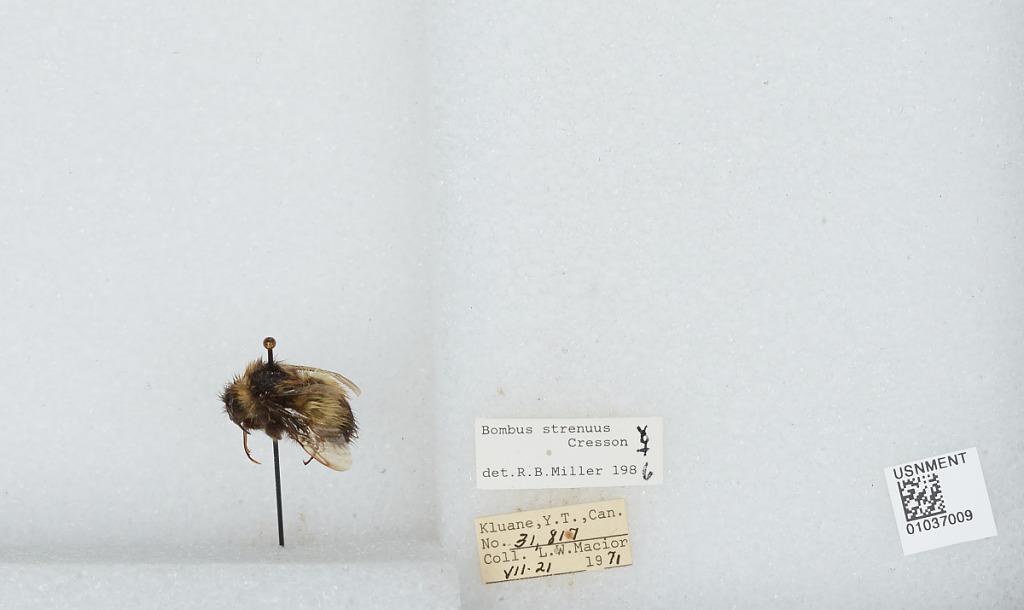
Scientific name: Bombus (Alpinobombus) neoboreus Sladen
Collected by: L. Macior
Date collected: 1971-7-21
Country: Canada
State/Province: Yukon Territory
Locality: Kluane
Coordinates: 60.75, -139.5
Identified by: Miller, R. B.